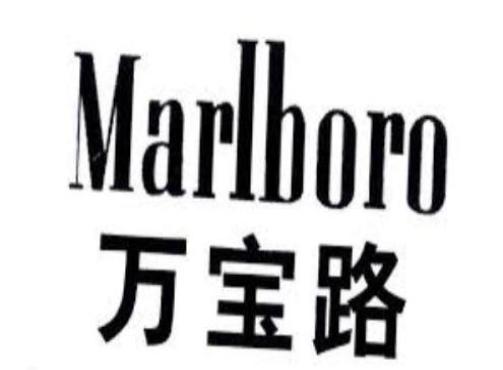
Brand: marlboro
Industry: Necessities